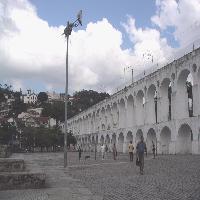
Weather: cloudy or overcast